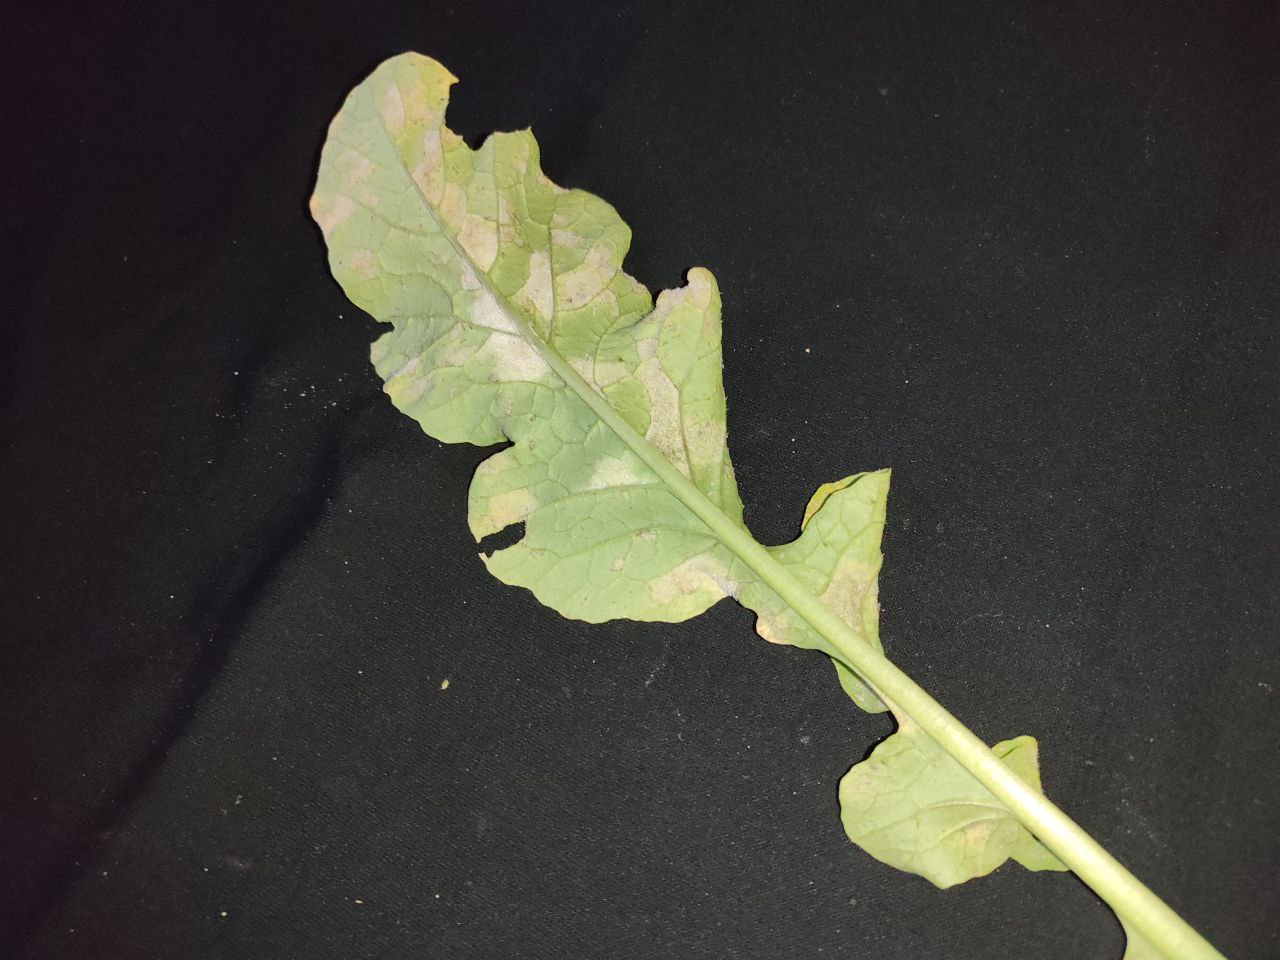
Label: Mosaic virus